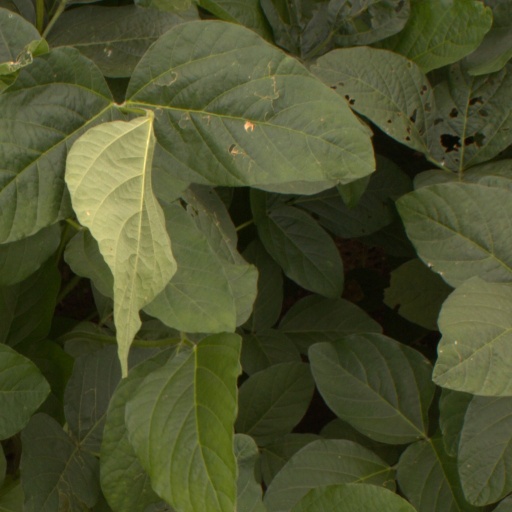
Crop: soybean